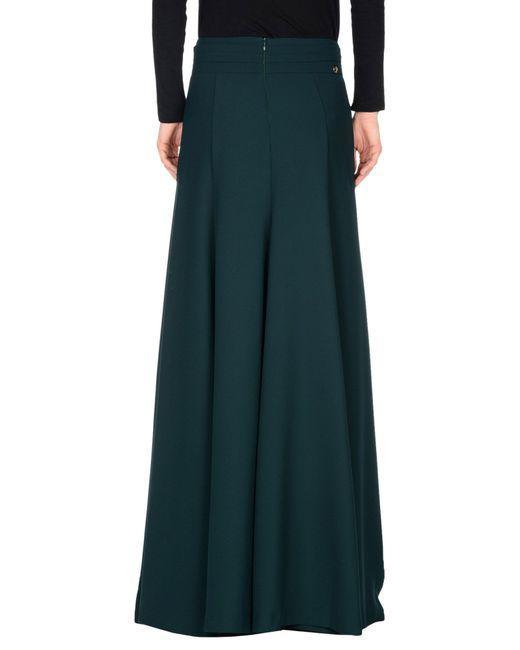
Langer dunkelgrüner Damenrock mit lockerer Passform und Reißverschluss hinten